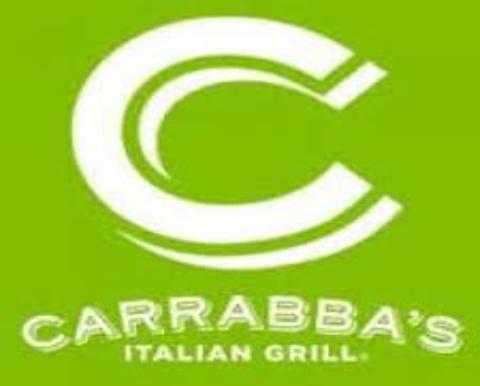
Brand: Carrabba's Italian Grill
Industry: Food